Vladimir Zubov

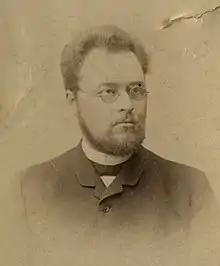
Zubov in 1880s

Graf Vladimir Zubov (1862–1933) was a liberal nobleman from the Russian Zubov family who supported the Lithuanian National Revival.